Synesius

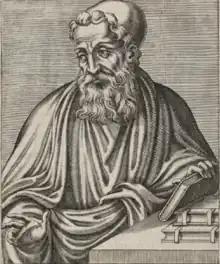
Portrait from a publication by André Thevet, 1584

Synesius of Cyrene (c. 373 – c. 414) was a Greek bishop of Ptolemais in ancient Libya, a part of the Western Pentapolis of Cyrenaica after 410. He was born of wealthy parents at Balagrae (now Bayda, Libya) near Cyrene between 370 and 375.